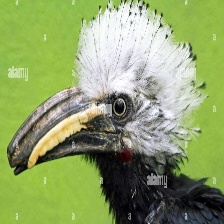
Species: WHITE CRESTED HORNBILL
Scientific name: TROPICRANUS ALBOCRISTATUS
ImageNet parent category: hornbill